Bárbara Recanati

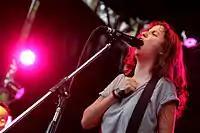
Recanati performing with Utopians.

After performing her last show with Utopians at the Personal Fest on November 12, 2017, Recanati made her debut performing as a solo artist as a guest in a show from the band Eruca Sativa. In August 2018, she released the EP "Teoría Espacial", the project was produced by Juan Manuel Segovia and Tomás Molina Lera at Estudio Átomo and was mastered by Hernán Agrasar at Estudio Revolver. Also in 2018, Recanati founded the record label Goza Records in association with the virtual radio station Futurock. Since then, the label has released a project monthly with an emphasis on upcoming and independent female artists and minorities.